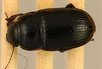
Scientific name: Euryderus grossus
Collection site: Central Plains Experimental Range NEON (CPER), plot CPER_003